Refugees of the Philippines

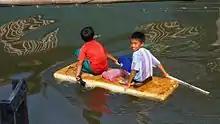
Tausug refugee kids in water

Since the 1970s, thousands of Filipino refugees have emigrated to the state of Sabah, forcing the need for maintenance of the refugees. As Malaysia are not the signatory of the 1951 UN Refugee Convention, the country have maintained that any newly arrived aliens are illegal immigrants rather than refugees. Although unlike the economically motivated illegal immigrants, the Filipino refugees have long been granted special permission to stay despite limited access to the state employment, social services and public amenities.